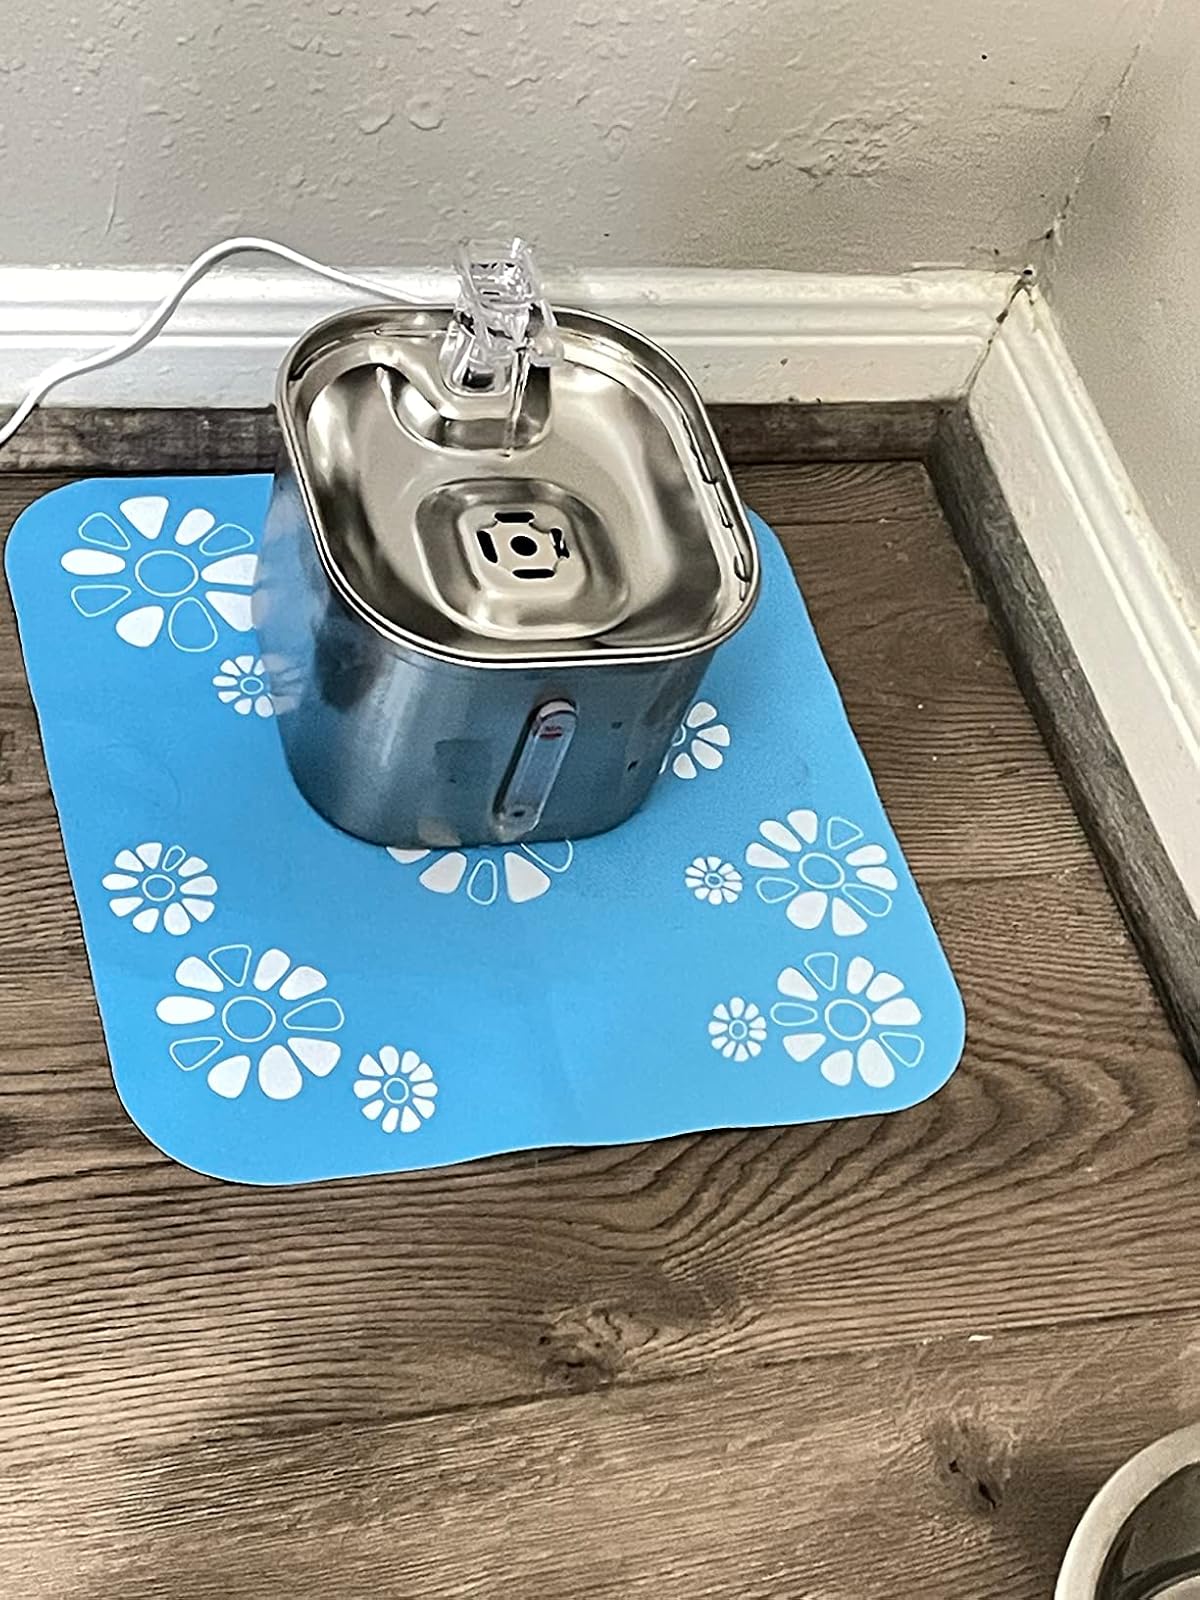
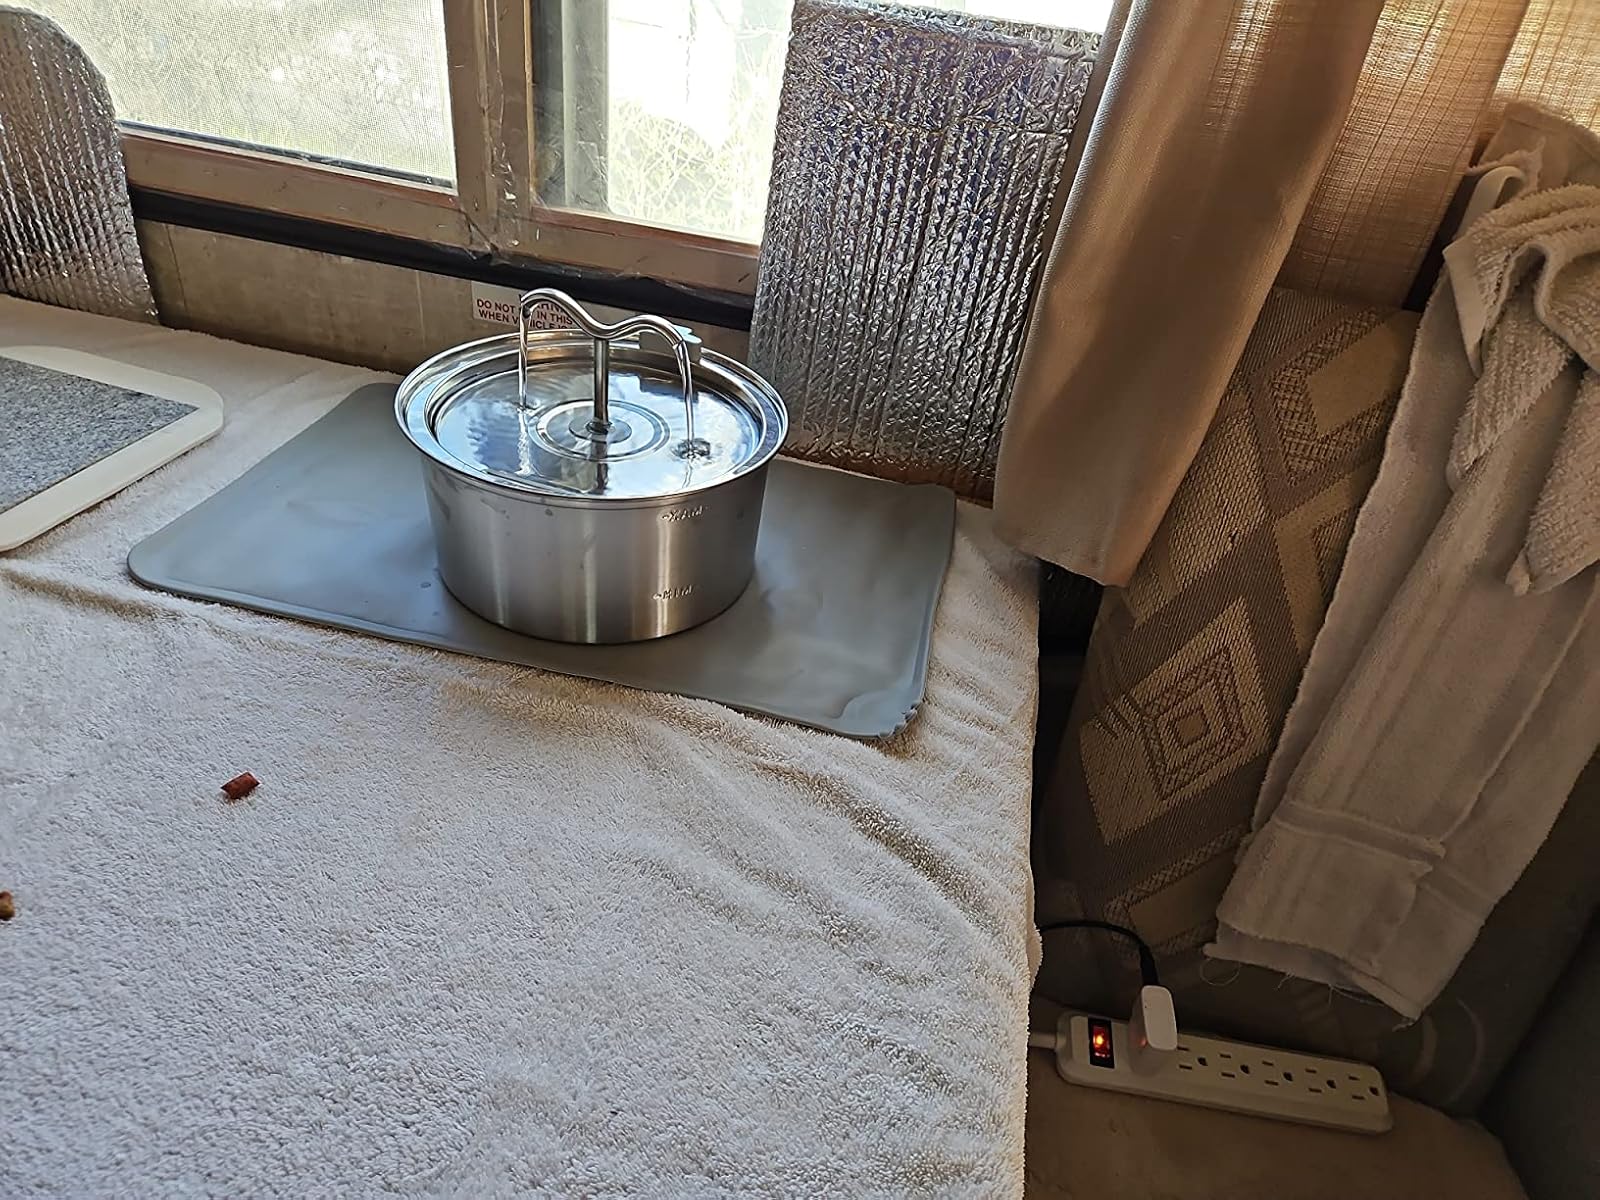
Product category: items_bowl
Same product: no